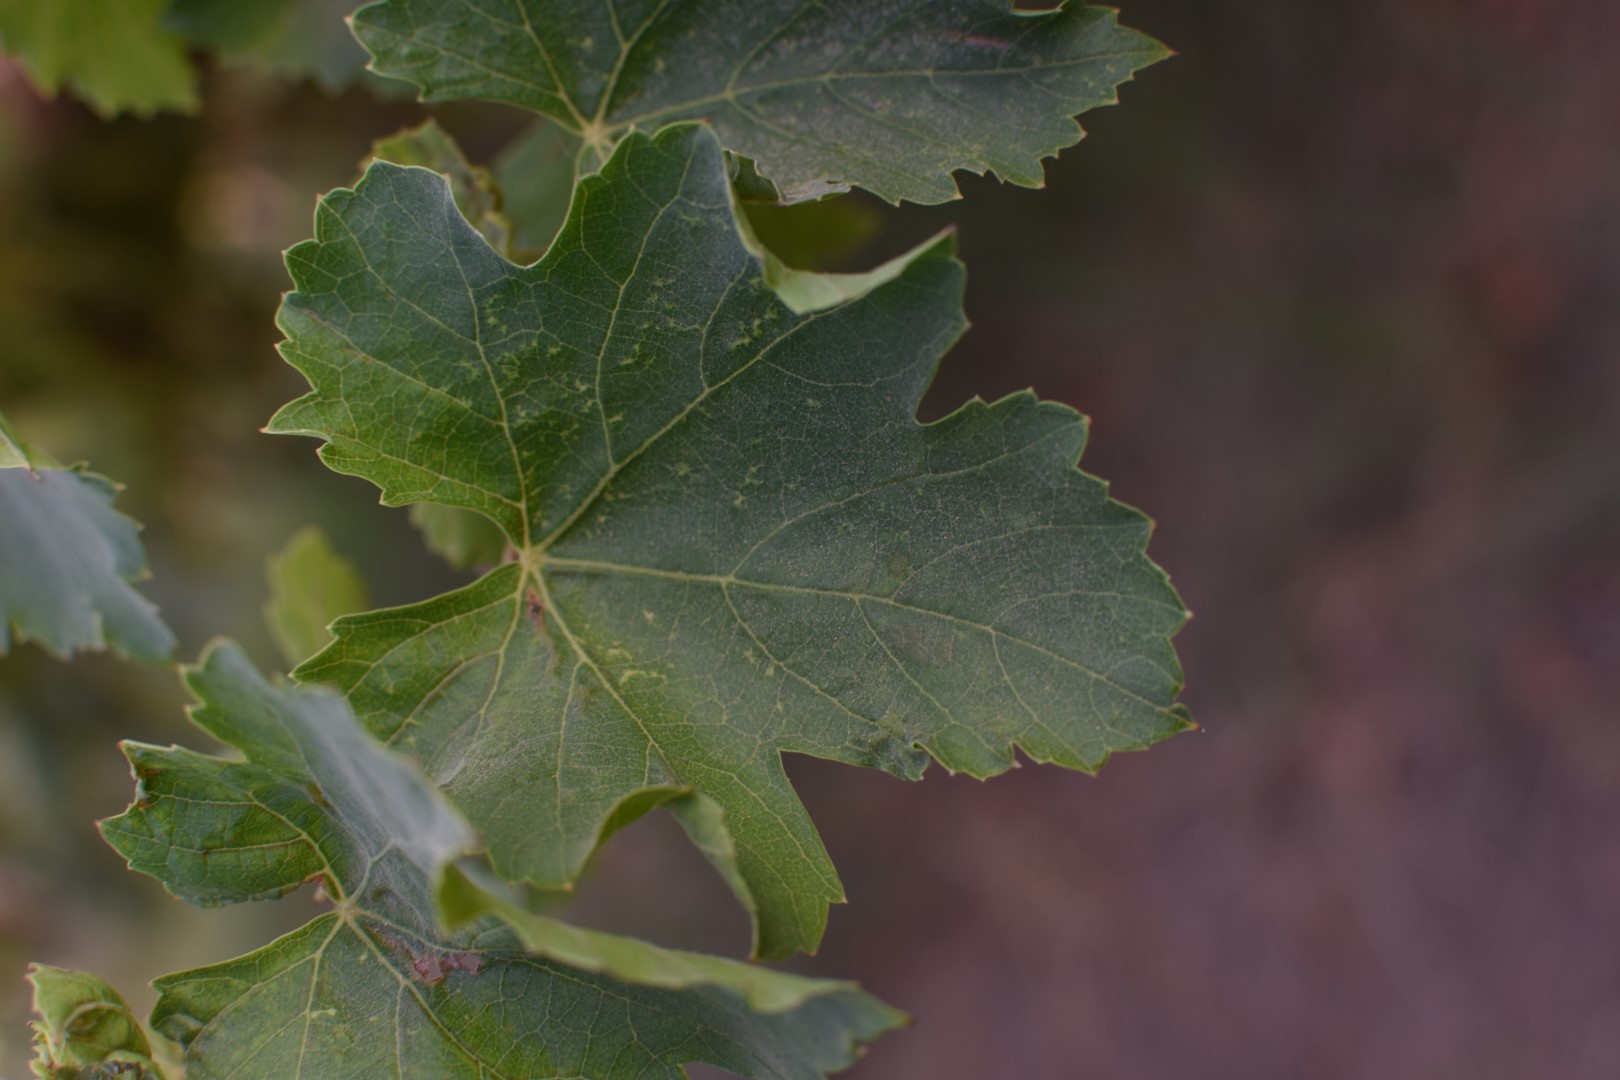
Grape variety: Thompson Seedless